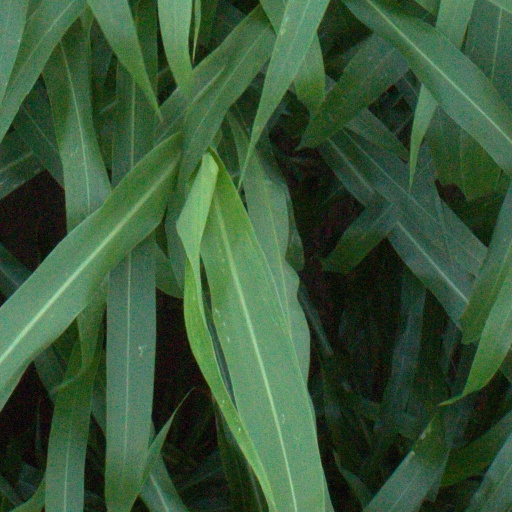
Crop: sorghum